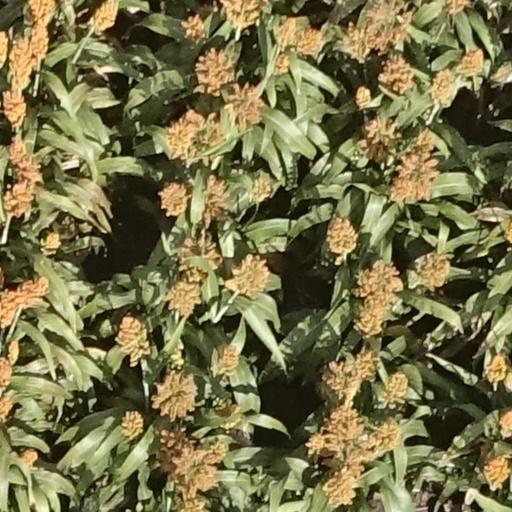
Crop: sorghum